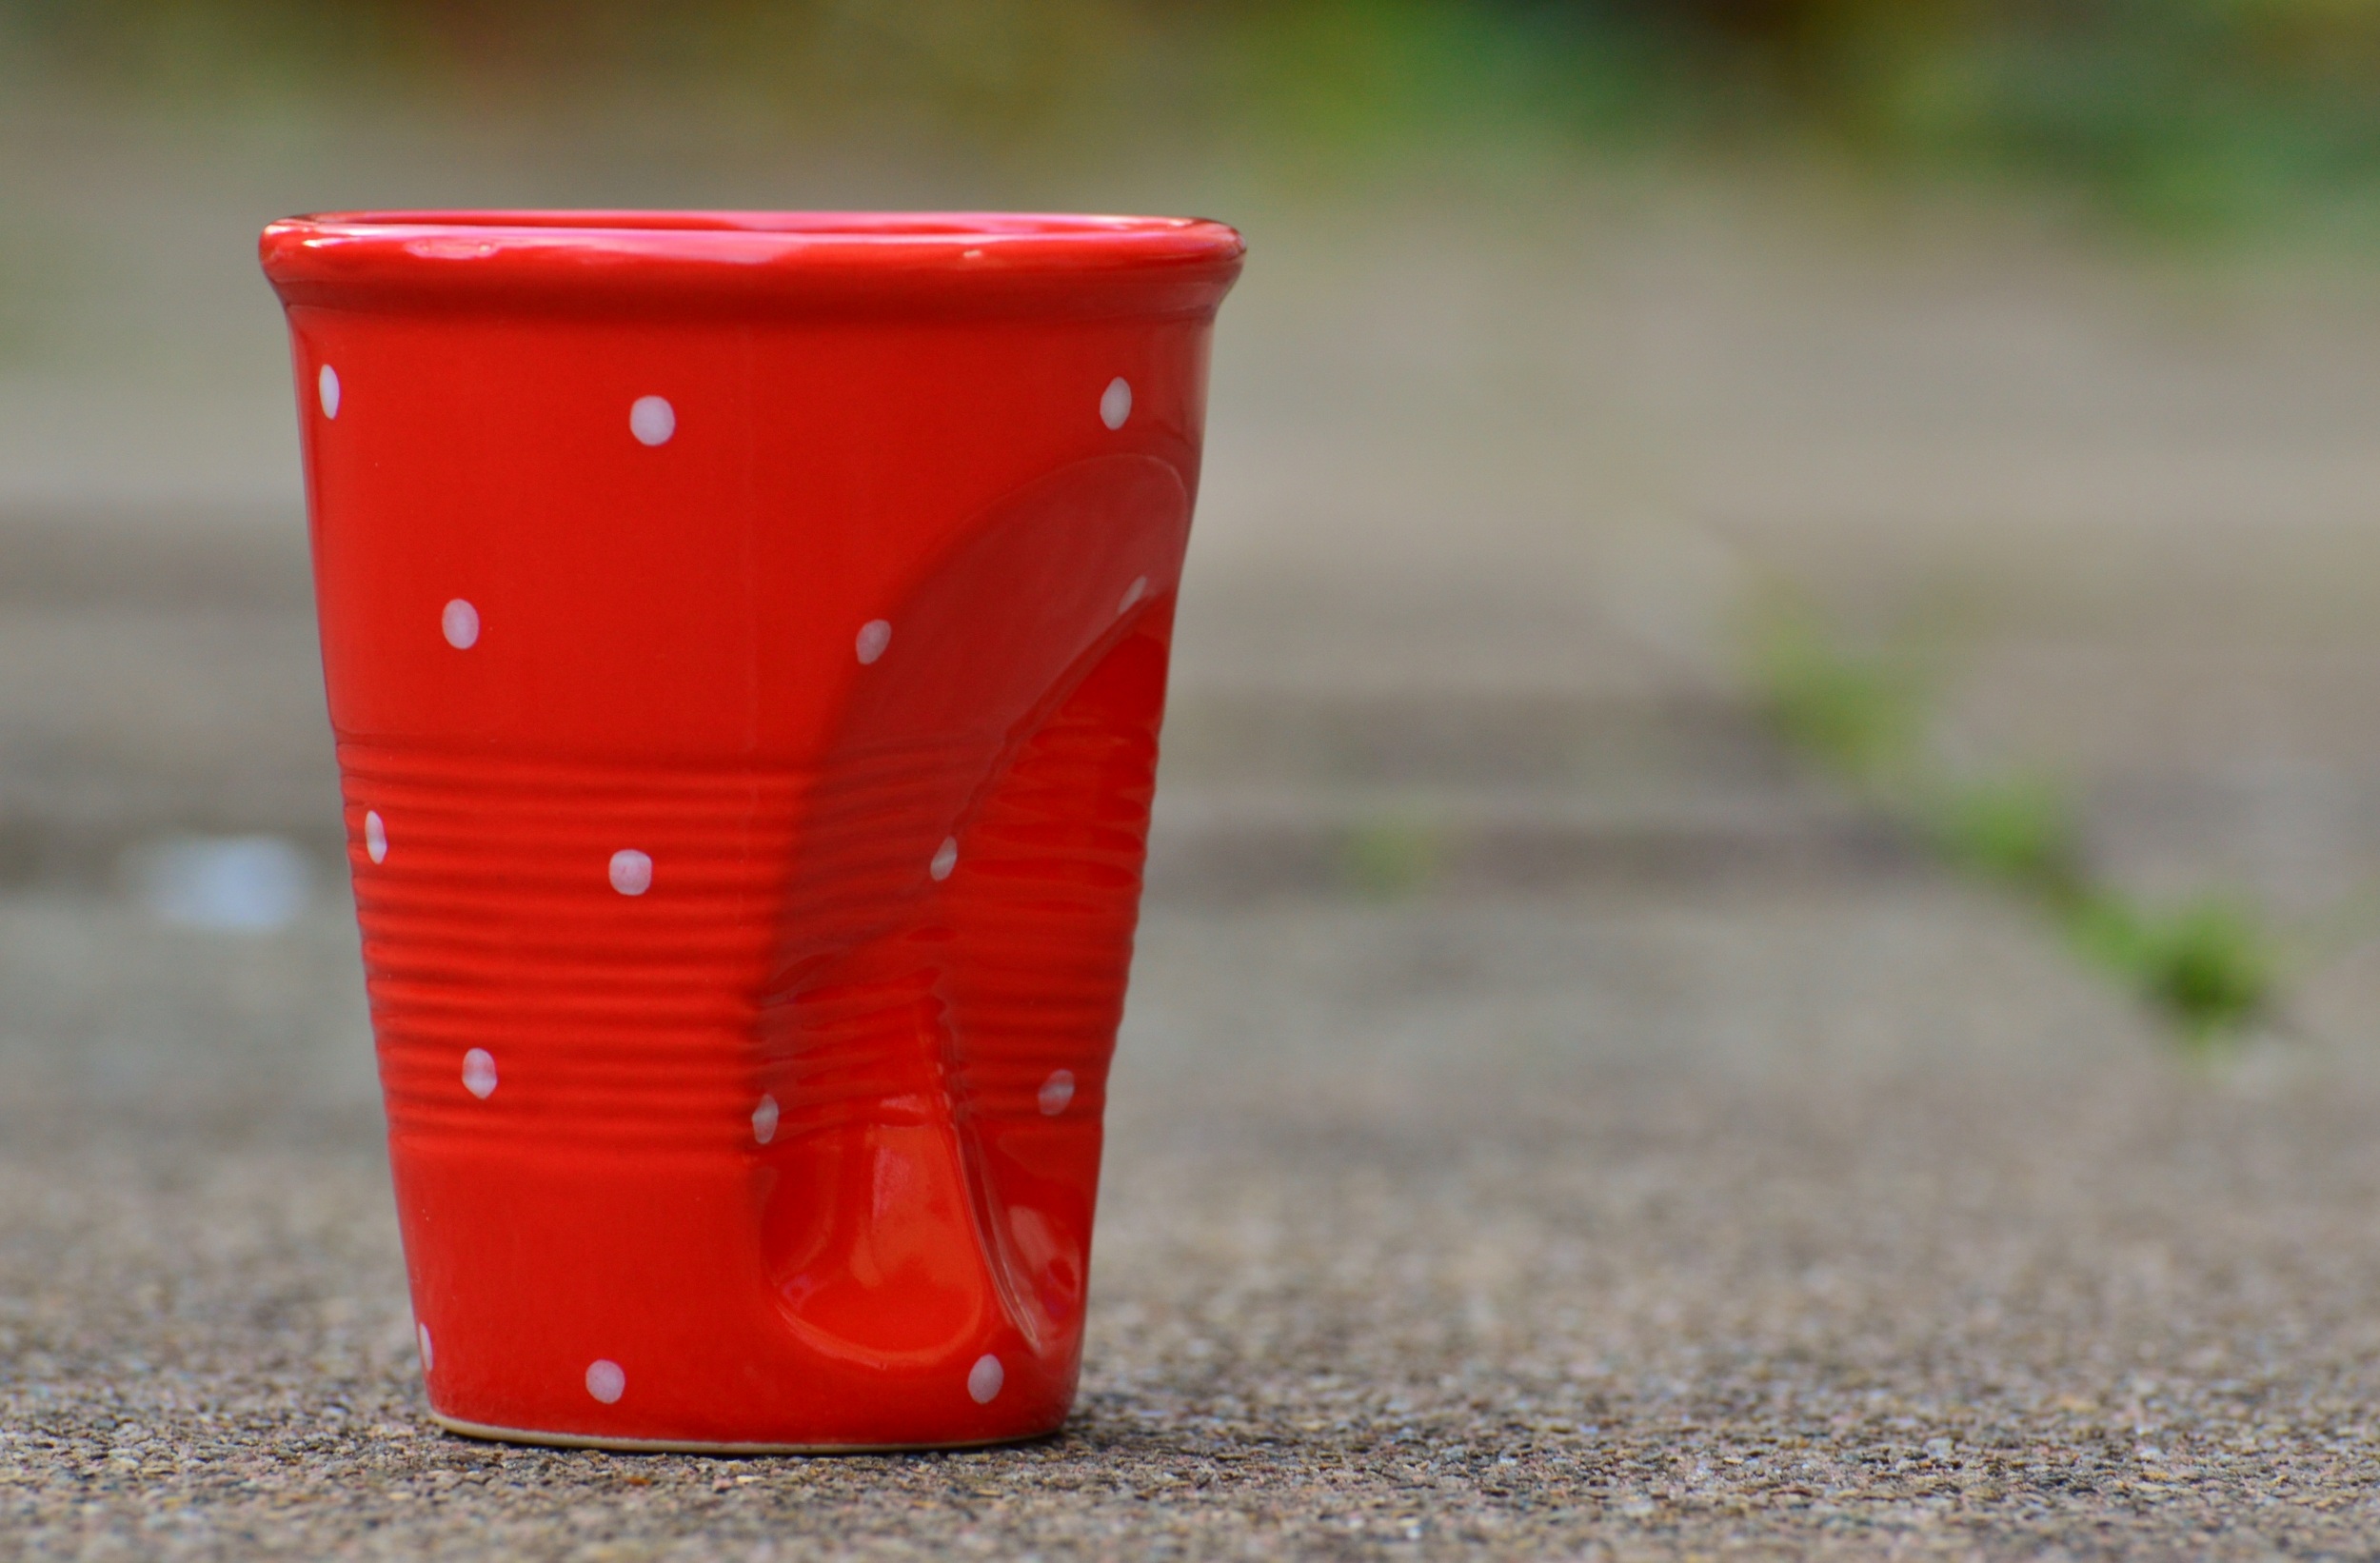
coffee, green, red, ceramic, drink, lighting, funny, points, coffee mugs, crumpled